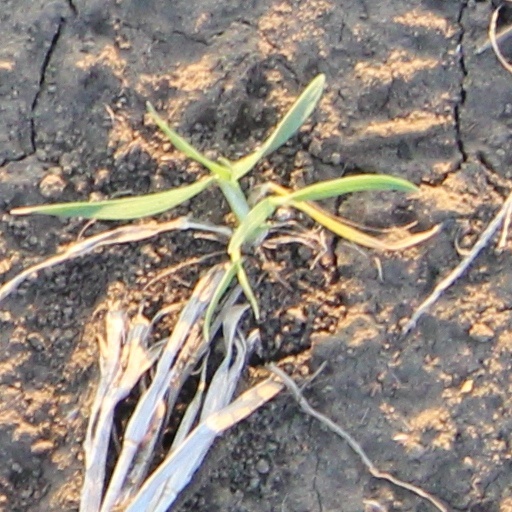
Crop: wheat